Creative Flight Aerocat

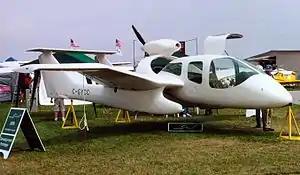
Aerocat prototype

The Creative Flight Aerocat is a Canadian mid-wing, all composite, four passenger experimental aircraft that can be configured for amphibious float operations. Under development since 1998, the aircraft is intended to be supplied in kit form by Creative Flight of Haliburton, Ontario, for amateur construction. The company has since been renamed Auriga Design.